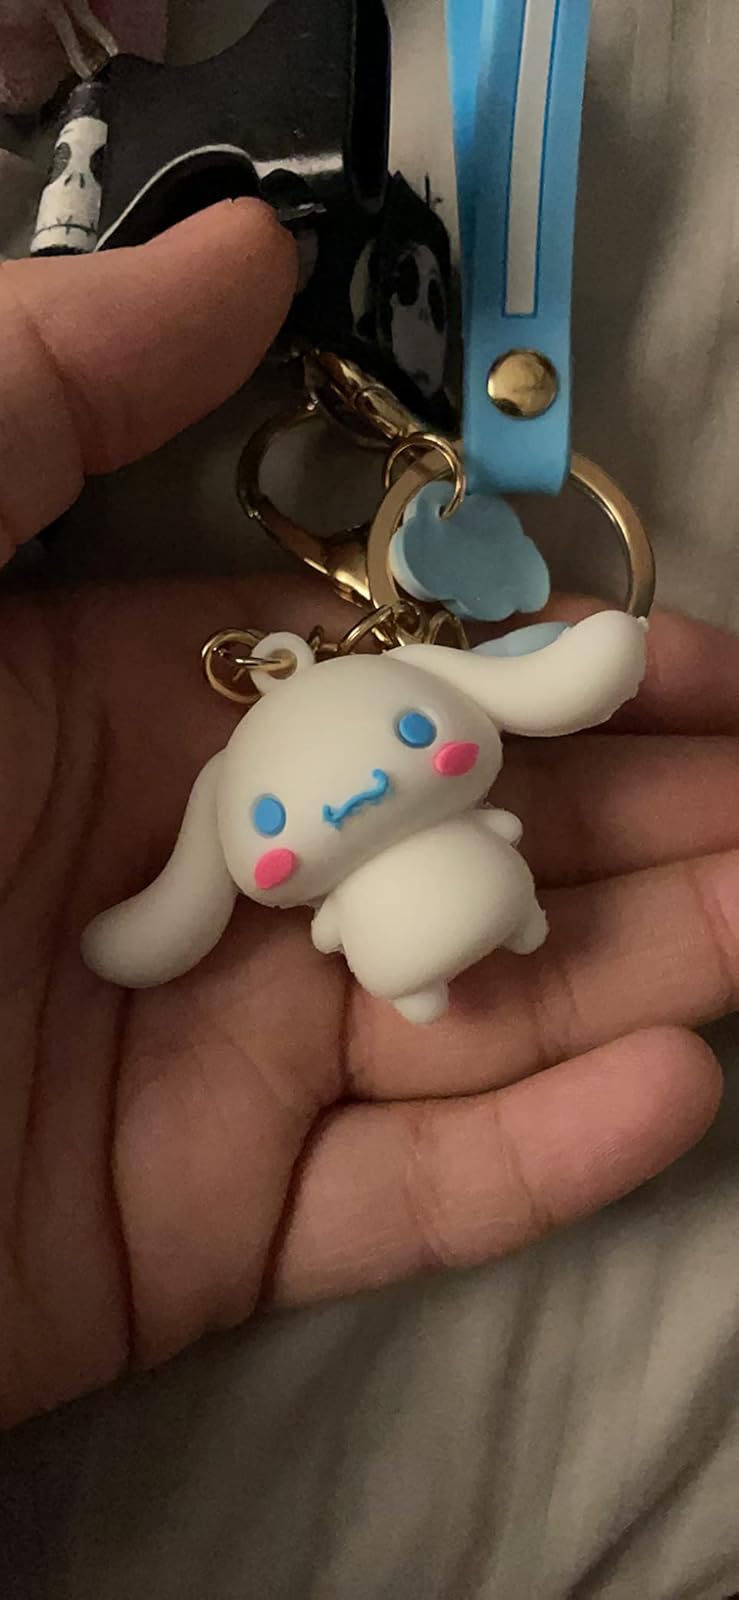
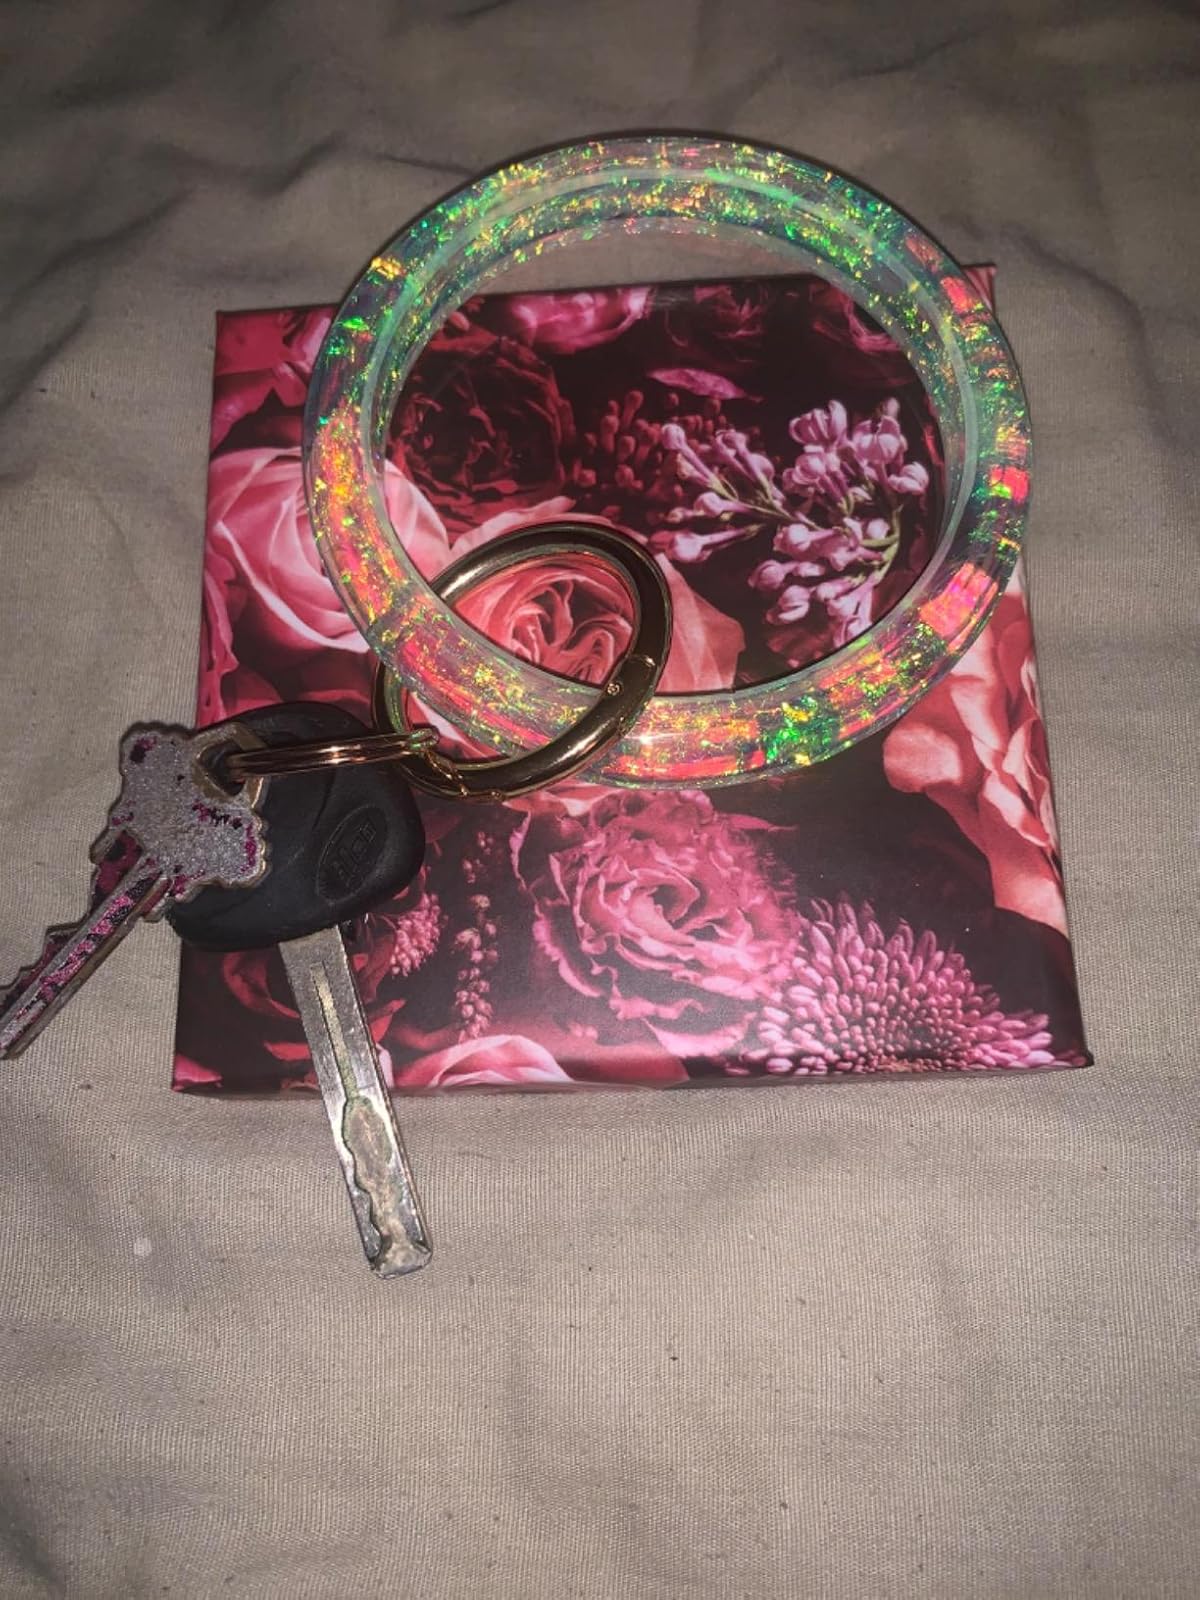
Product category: accessories_keychain
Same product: no